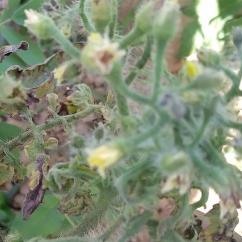
Crop: Tomato
Condition: virosis-d